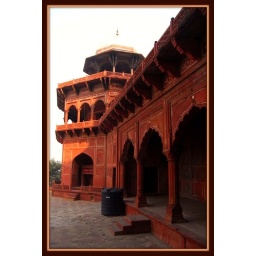
2008 - 12 An ancient wall of The Fort, flanked by a plastic water tank.